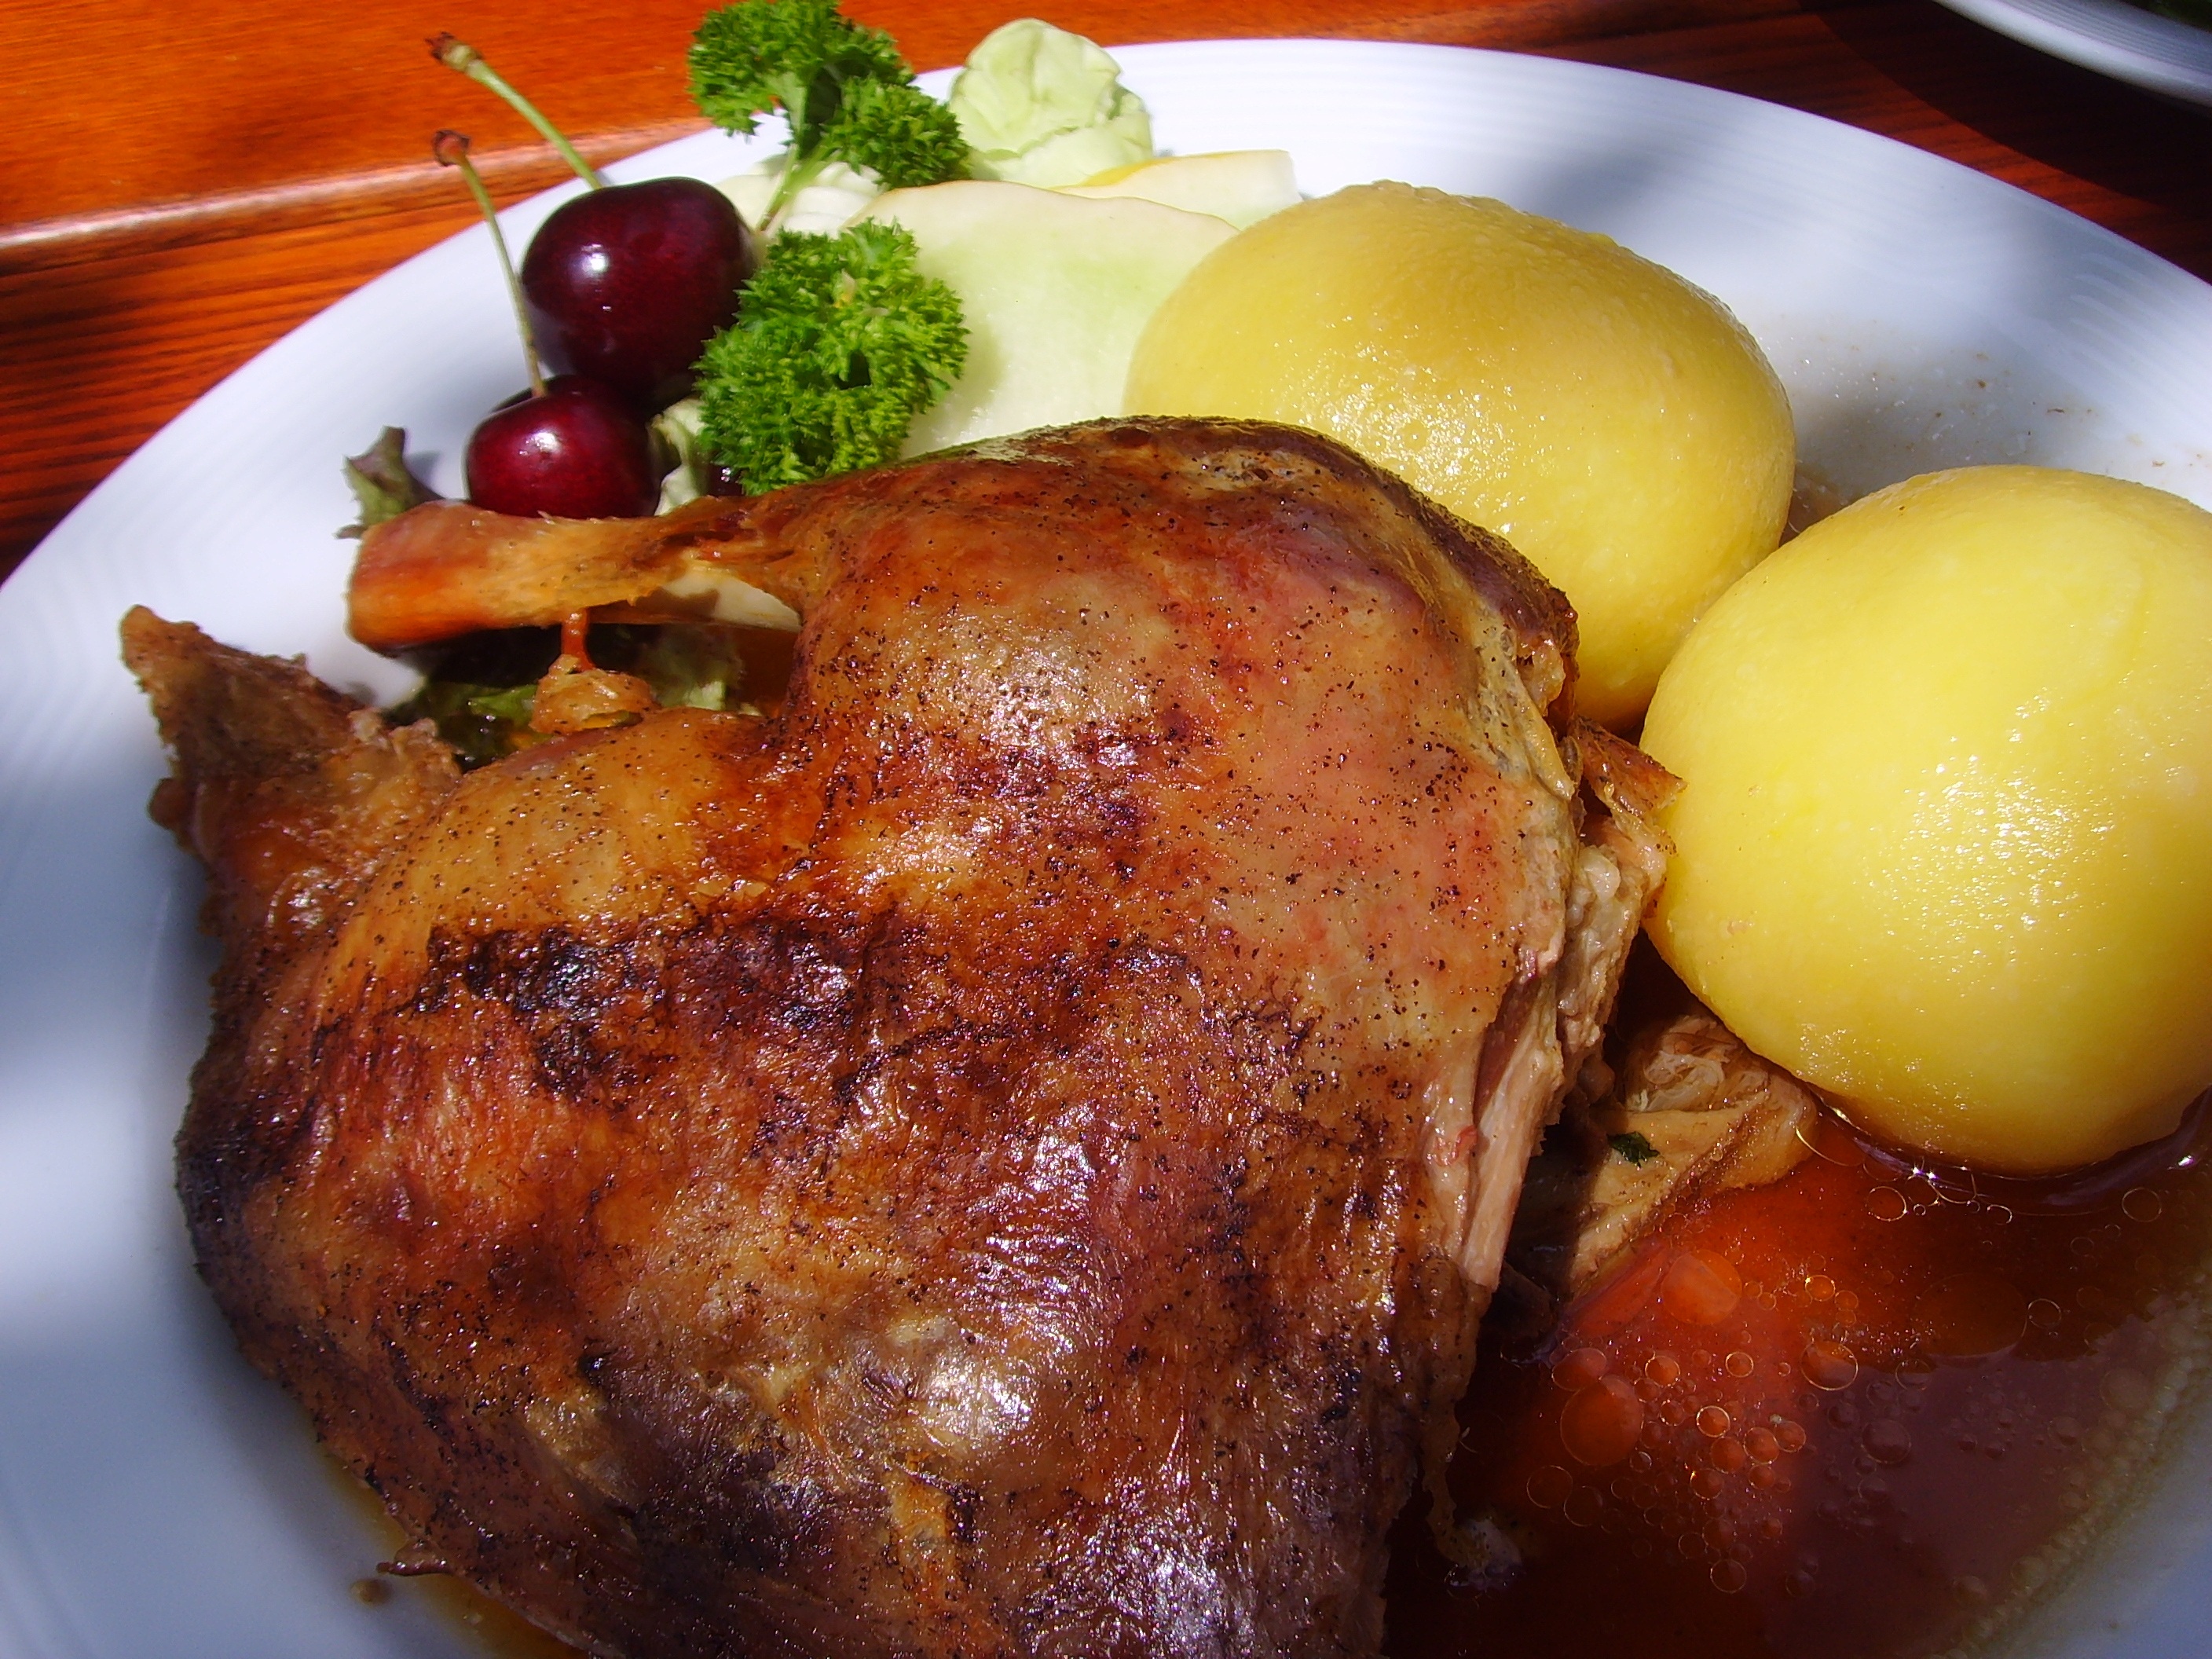
dish, meal, food, cooking, produce, eat, meat, cuisine, pork chop, dumplings, fry, roasting, grilling, roast goose, fried food, hendl, lamb and mutton, meat chop, tandoori chicken, sunday roast, poultry roast